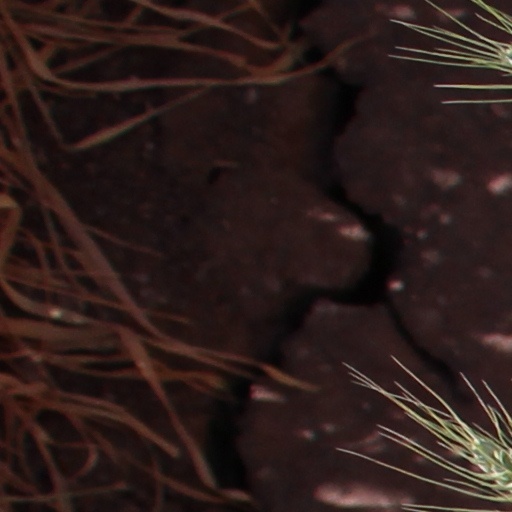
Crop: wheat